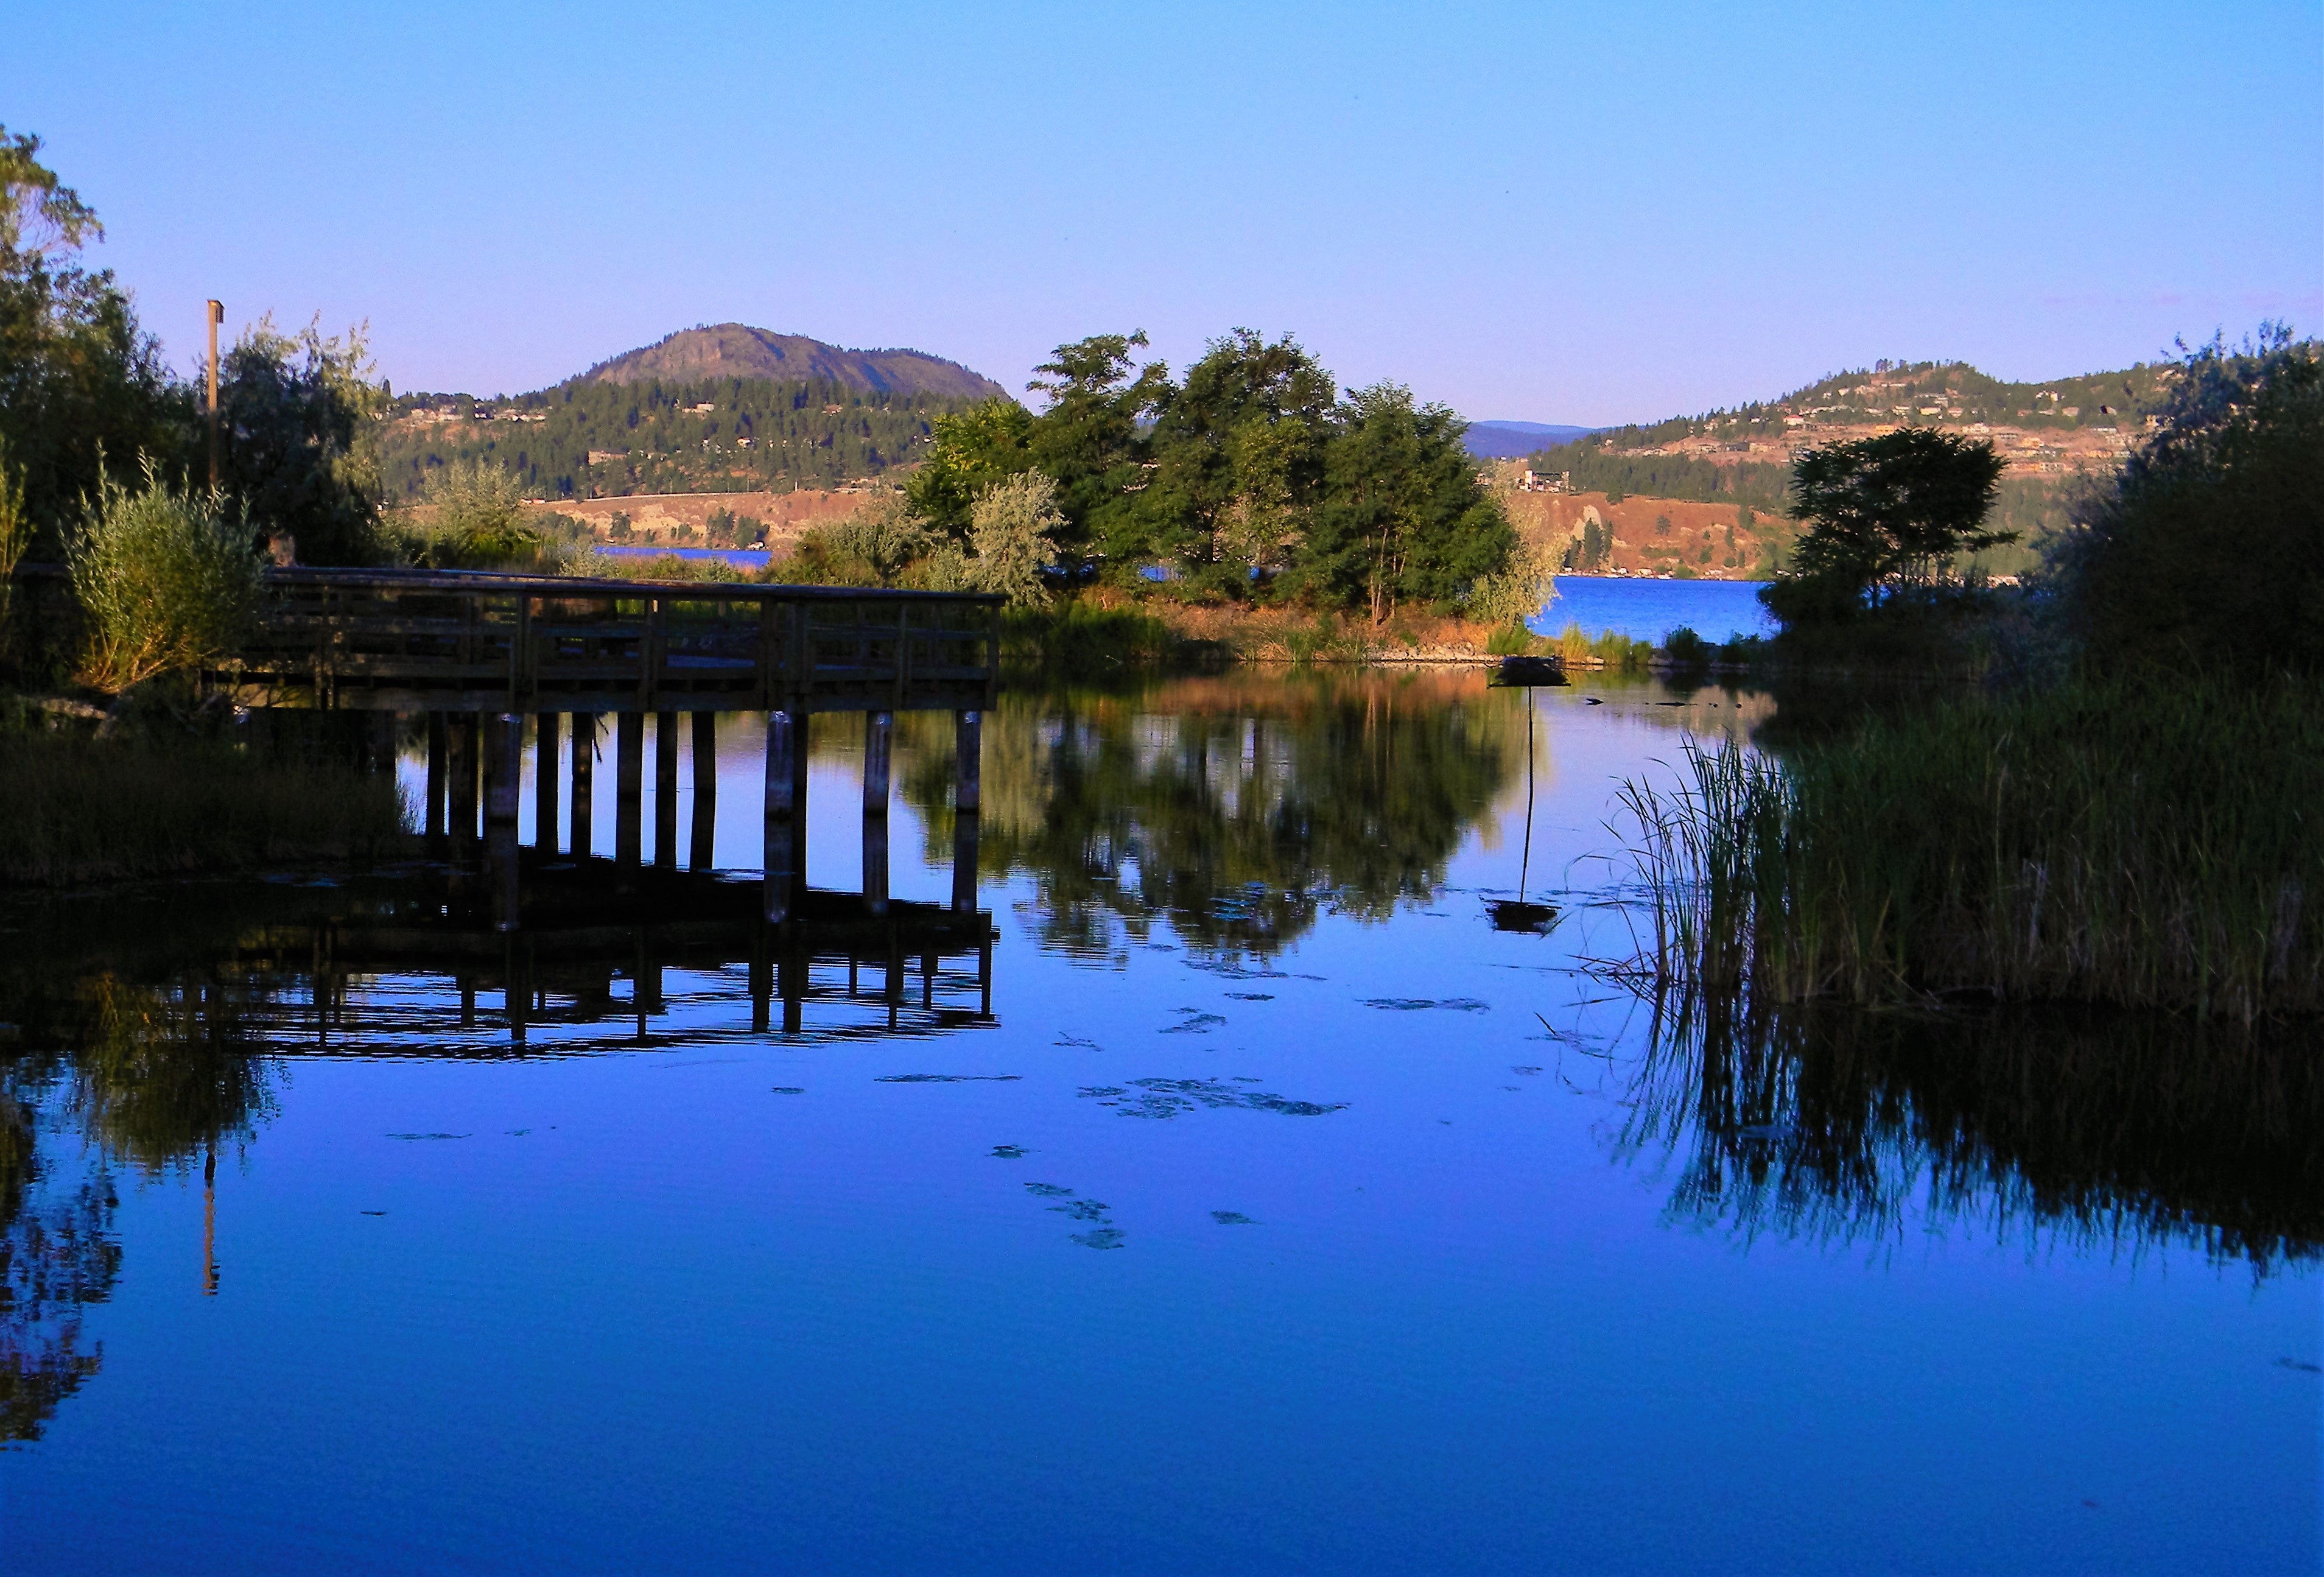
landscape, tree, water, nature, outdoor, wilderness, mountain, sky, lake, river, valley, summer, travel, pond, reflection, scenic, natural, blue, reservoir, tourism, lifestyle, leisure, body of water, sunny, happy, canada, british, okanagan, loch, columbia, summer vacation, tarn